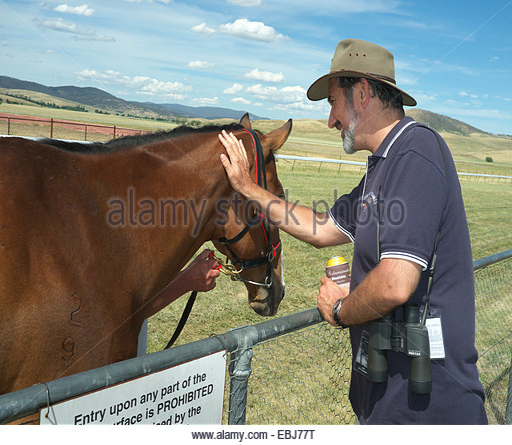
a fan pats pedigreed animal that was a special guest